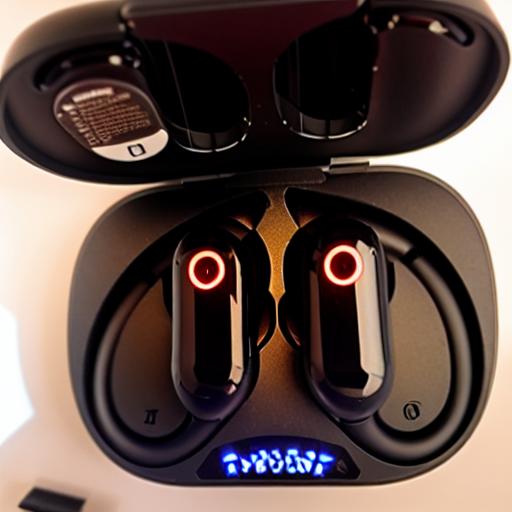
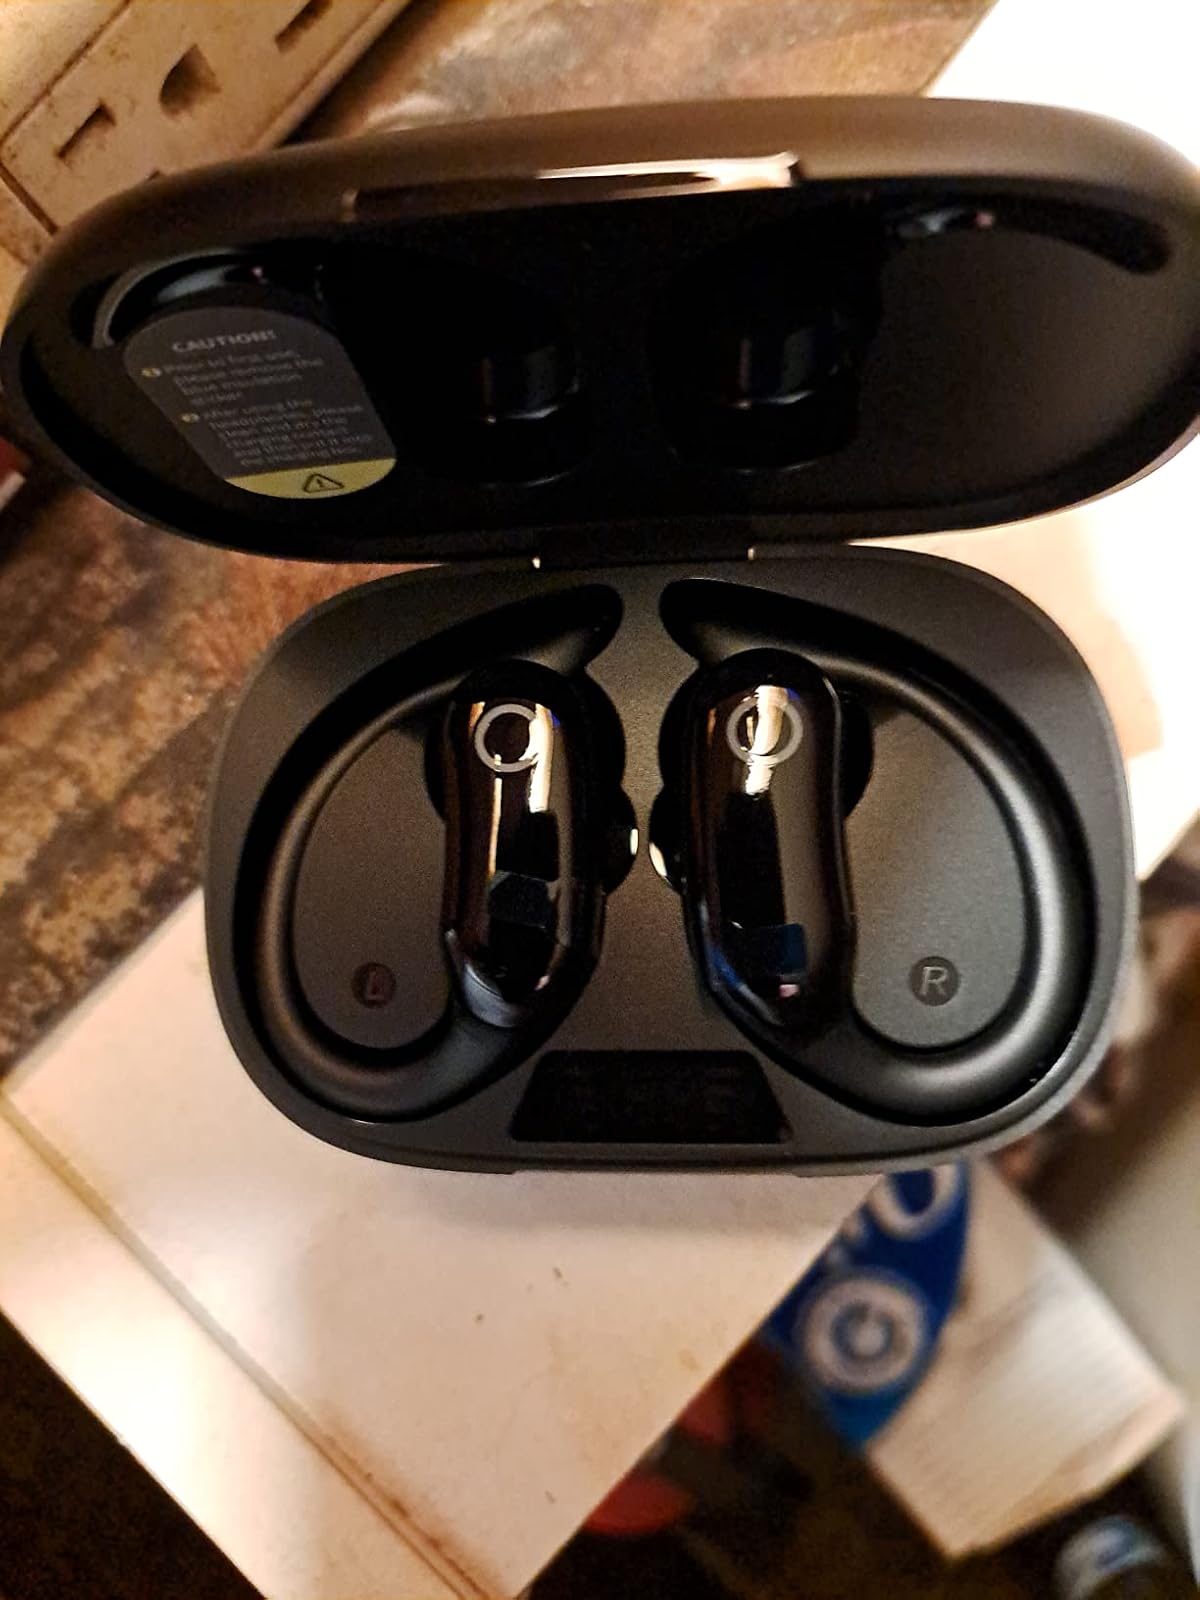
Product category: earbuds
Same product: no